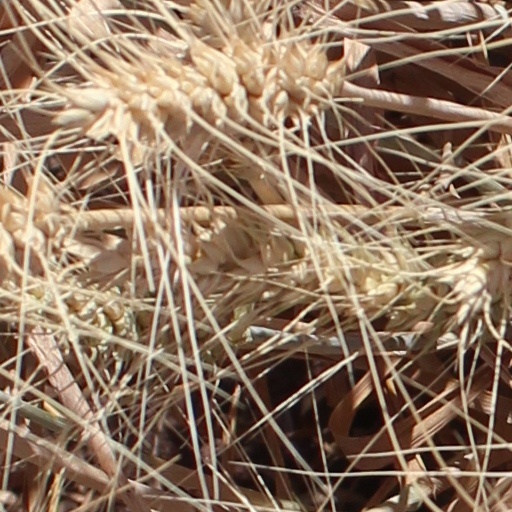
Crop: wheat